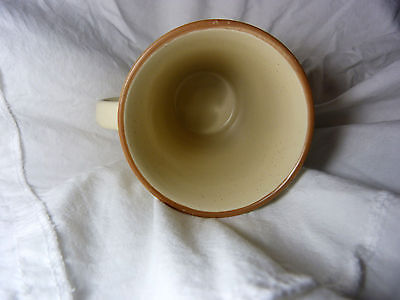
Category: mug